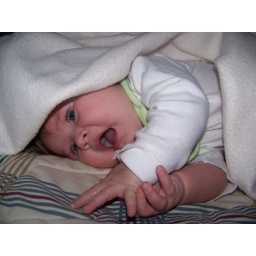
11/11/2007 zoey at grandma's house laying under her blanket on the bed